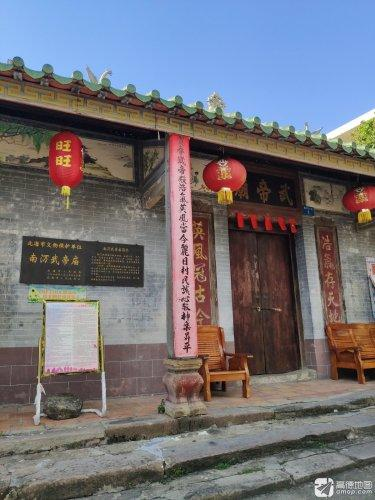
地标名称：武帝庙
所在城市：北海市·银海区